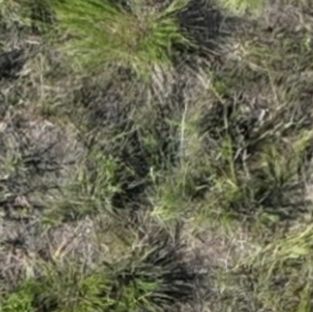
Month: july
Dye color: blue
Dye concentration: low